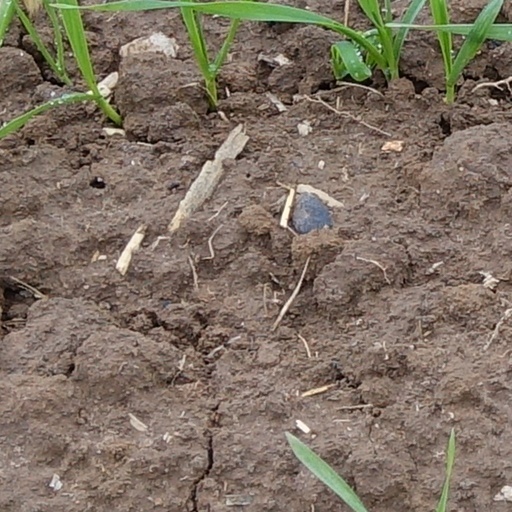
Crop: wheat